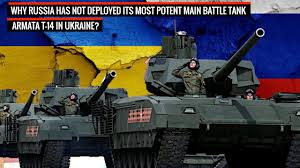
Label: Tank